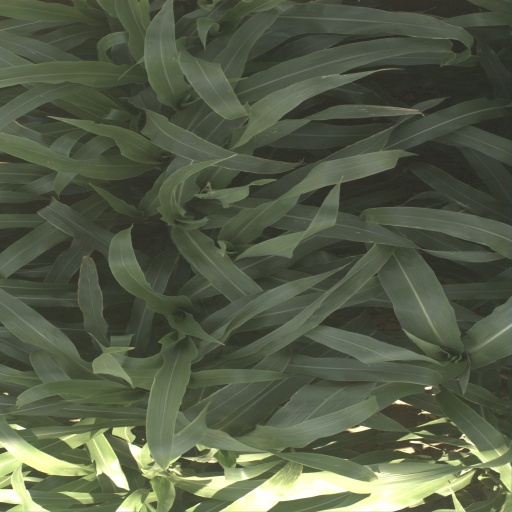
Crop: sorghum